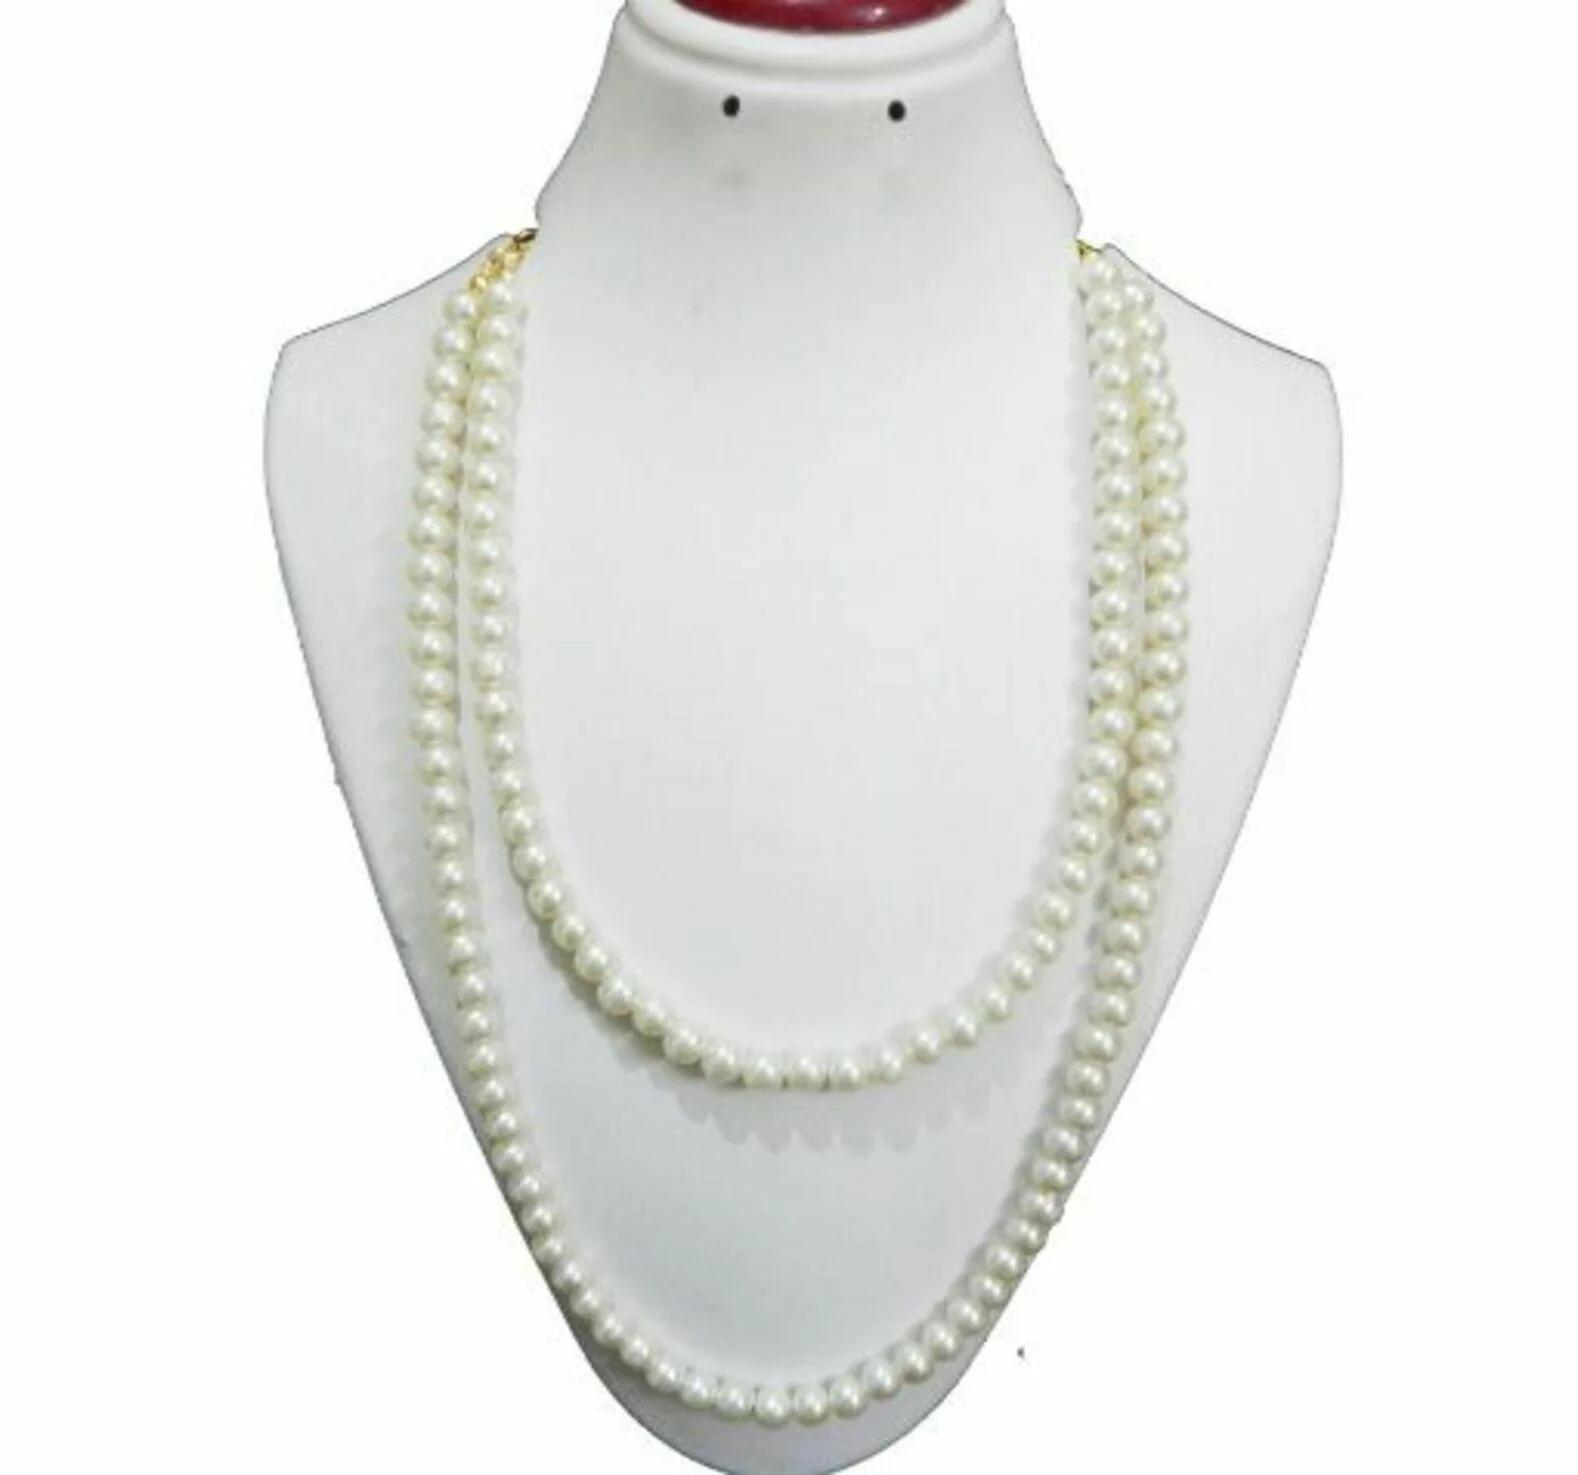
JAYA VISION ENTERPRISES Synthetic pearl 2 Line Necklace-tg47
Type: Necklaces
Brand: JAYA VISION ENTERPRISES
Price: Rs. 350
JAYA VISION ENTERPRISES Synthetic pearl 2 Line Necklace-tg47